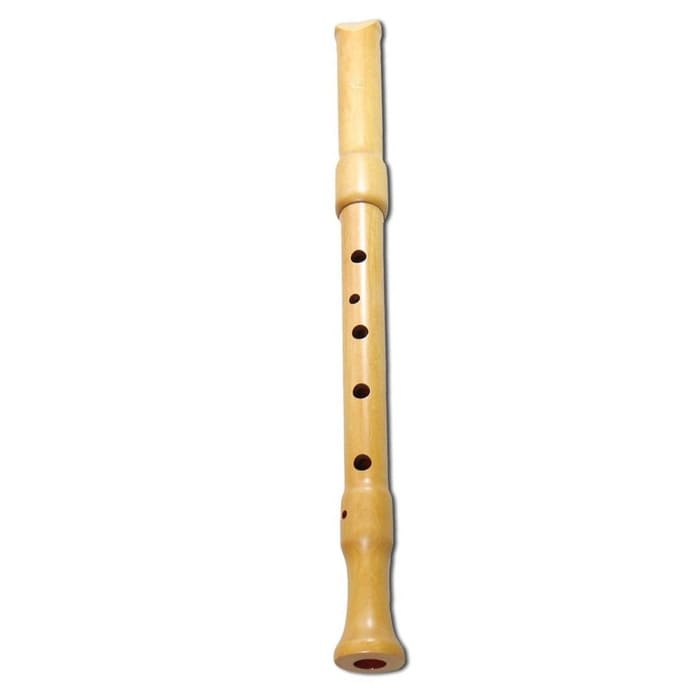
Shakuhachi Recorder
Shakuhachi Like Recoder Tuned in Western Scale Shakuhachi recorder is shakuhachi tuned in the western scele and the player can play like recorder. Material (Maple): Body: Maple Joint: Cork Painting (Inside): Polyurethane Material (Western Rosewood): Body: Western Rosewood Joint (Inner): Cork Joint (Outer): Black Alminium Painting (Inside): Polyurethane Key: 1.6 shaku: E Order Processing Time: About 7-30 Business Days
Brand: Kyoto Taiko Center
Category: Arts & Entertainment > Hobbies & Creative Arts > Musical Instruments > Woodwinds > Recorders > Tenor Recorders